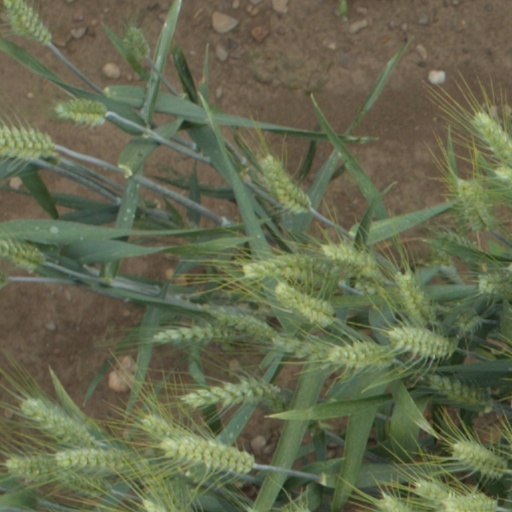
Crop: wheat